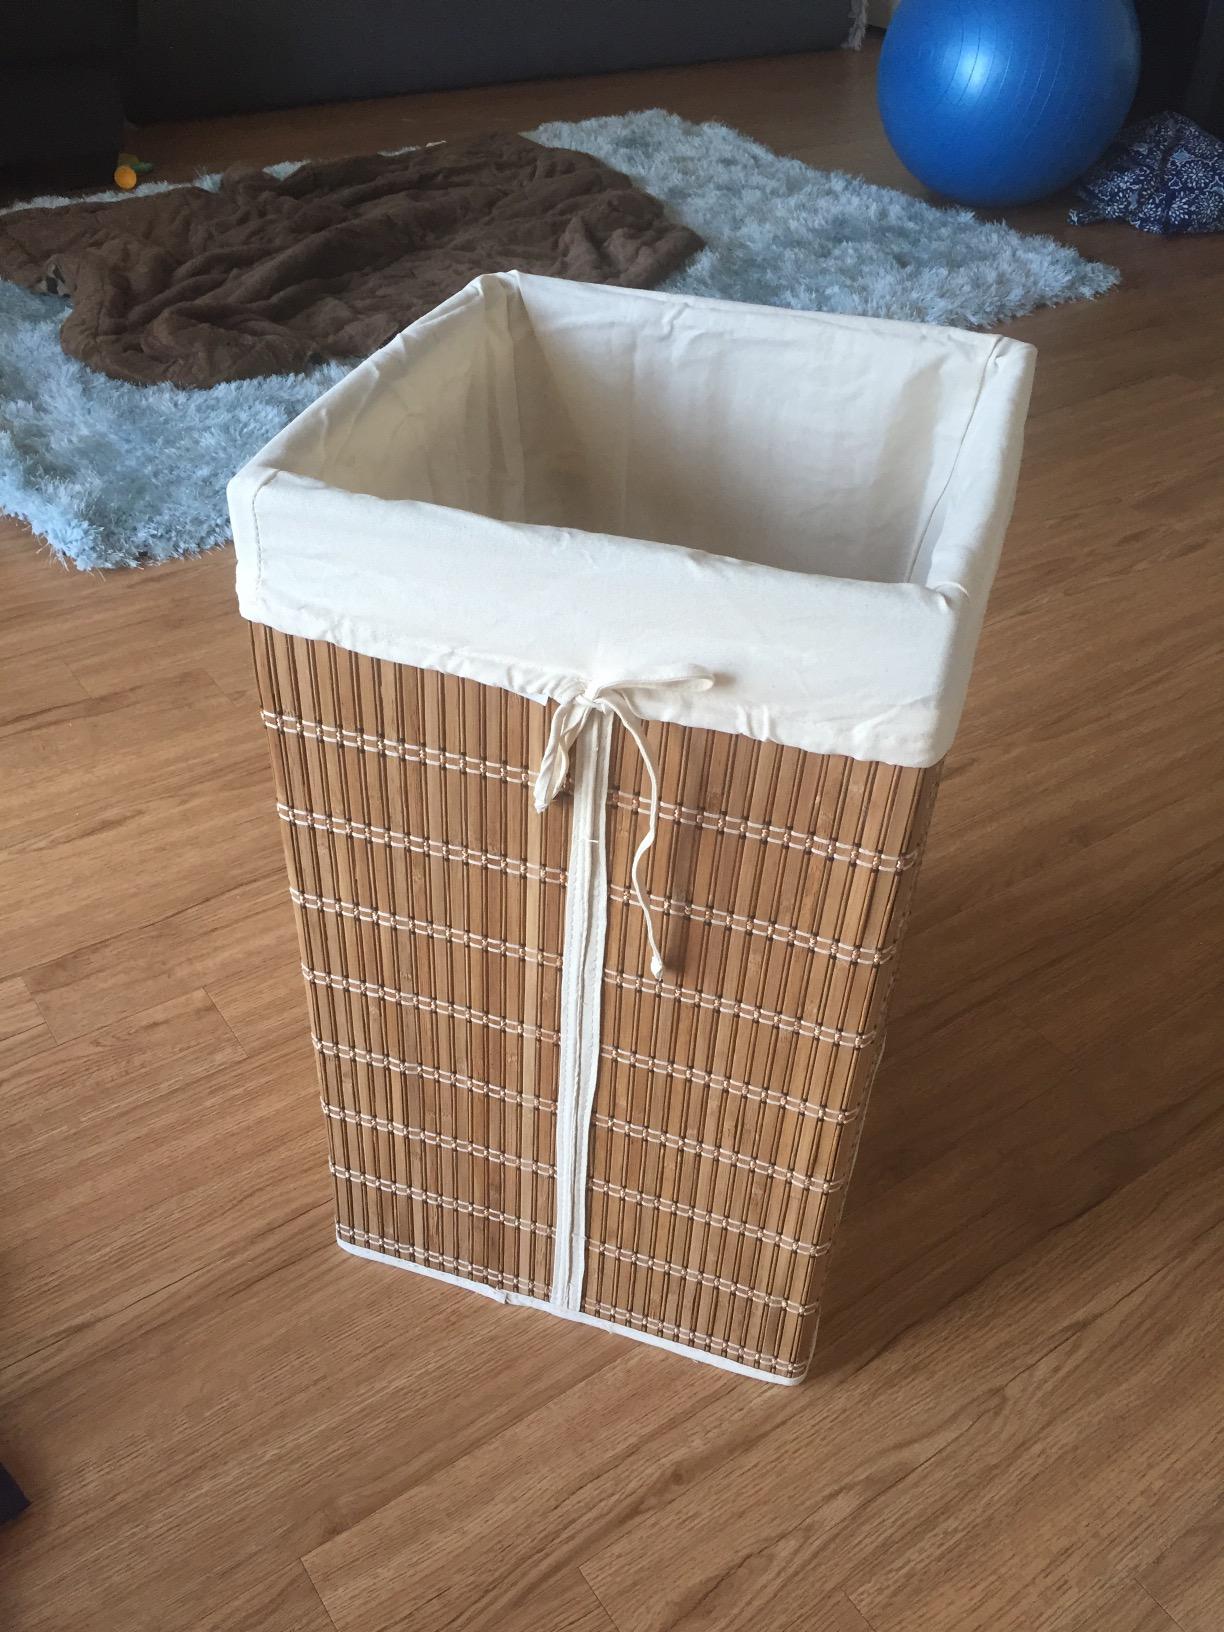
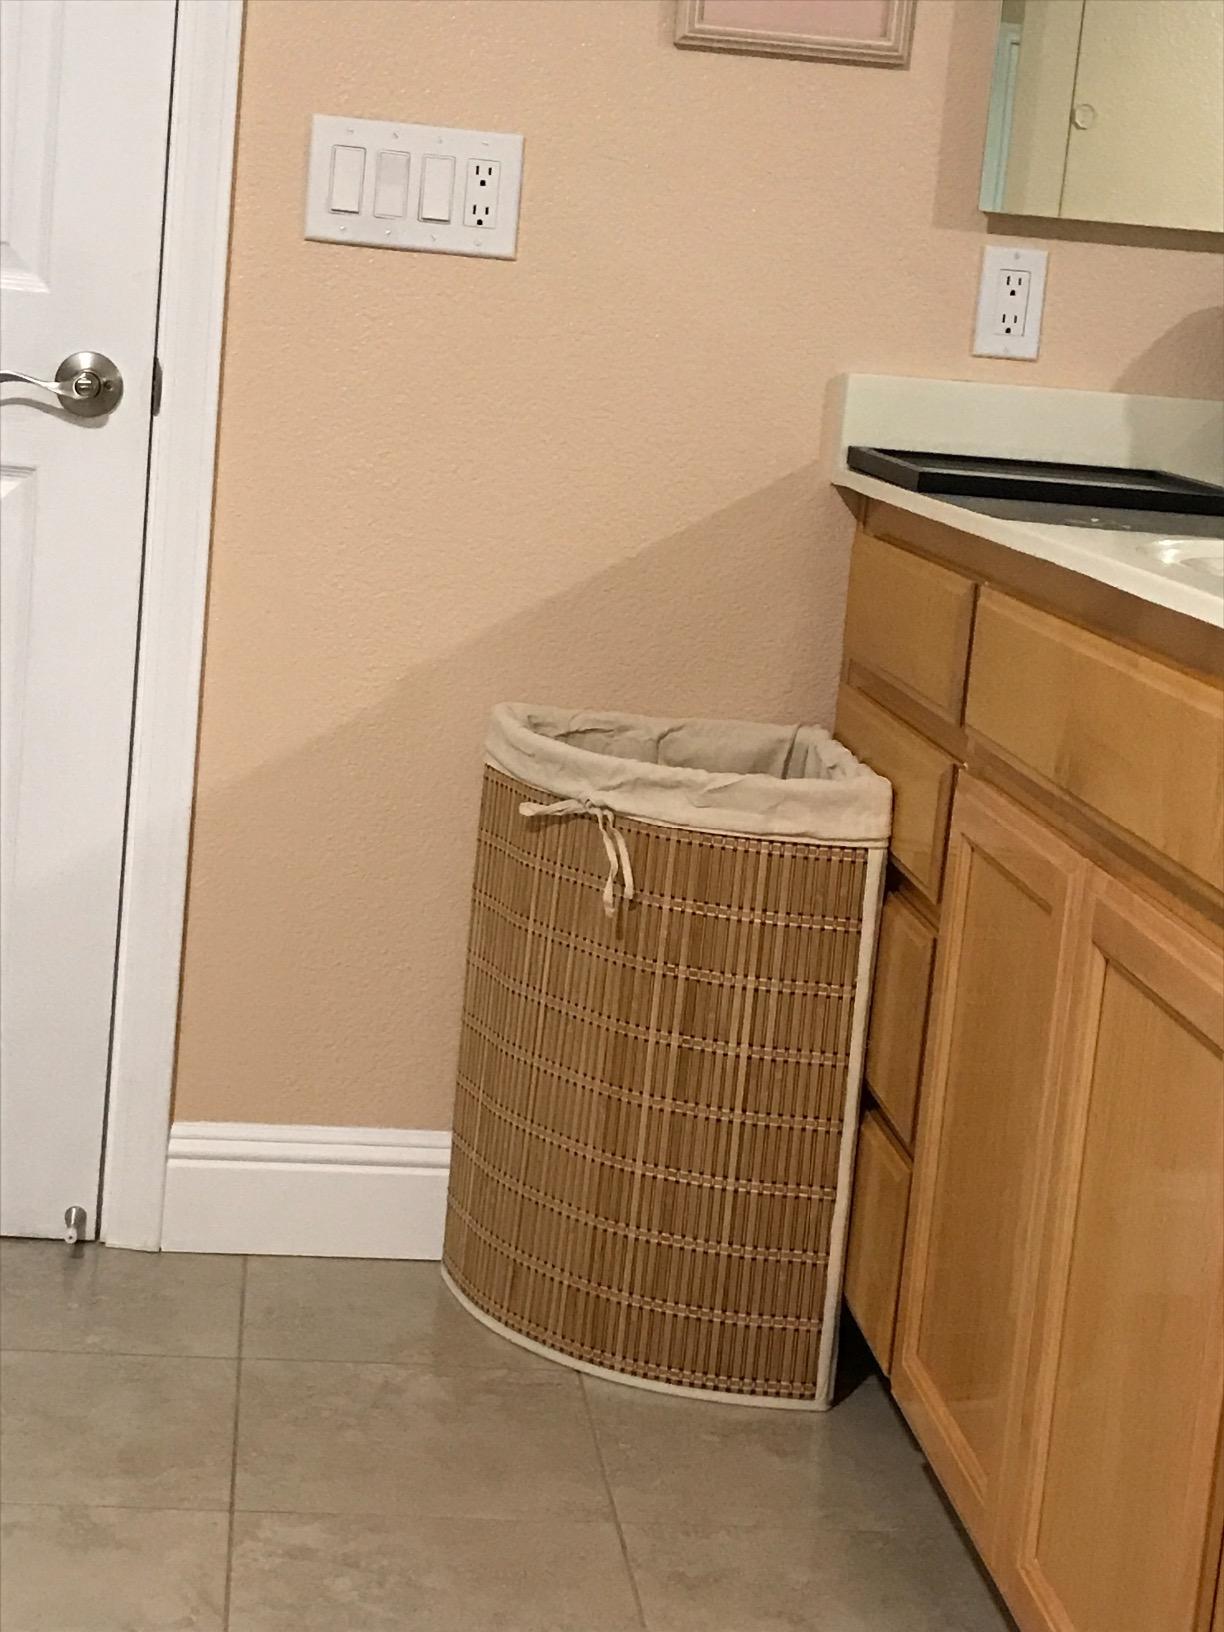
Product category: items_hamper
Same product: no